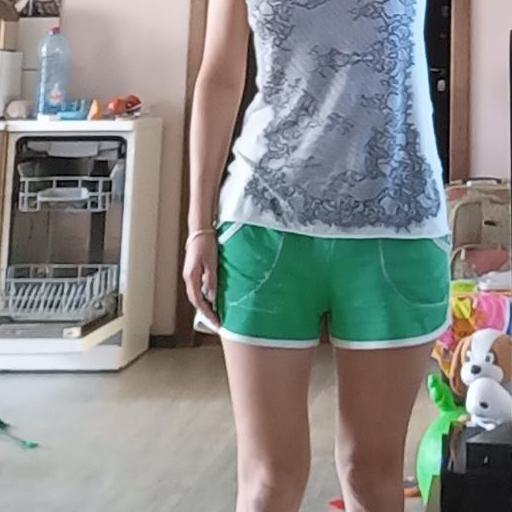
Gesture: no_gesture